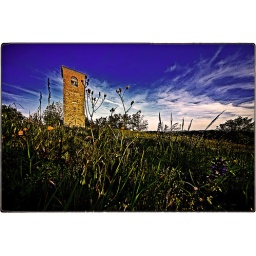
... an ancient tower from grassroots again - three. (a spring by the grass project)